Sympathy for the Lobster

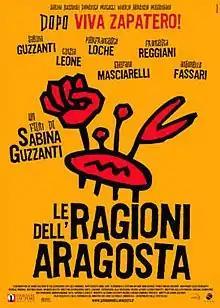

Sympathy for the Lobster is a 2007 Italian mockumentary film written, directed and starred by Sabina Guzzanti. The film premiered out of competition at the 64th Venice International Film Festival.